Markham District High School

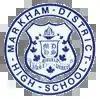

Markham District High School (or MDHS) is a public high school in the city of Markham, Ontario, Canada. It is one of 32 high schools in the York Region District School Board. Until the 2016–17 academic year, it was the only publicly funded school within York Region which had a non-semestered system. In the 2016–17 academic year, the school switched to a semestered system.